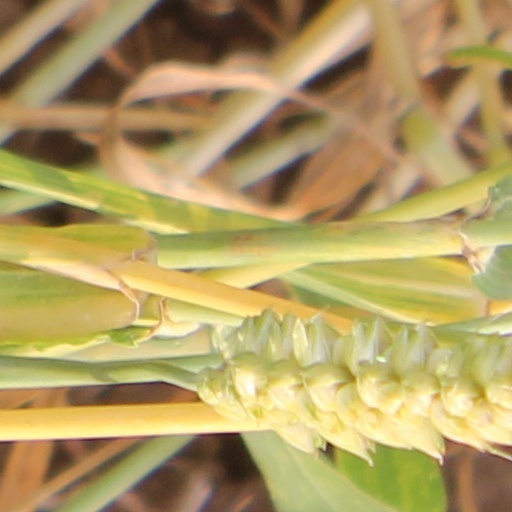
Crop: wheat